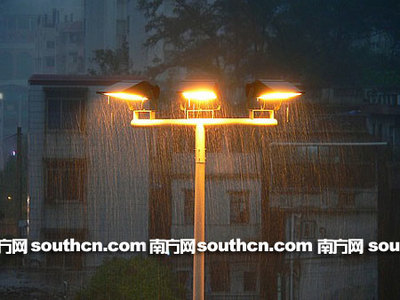
Weather: rain or strom